Face Off (video game)

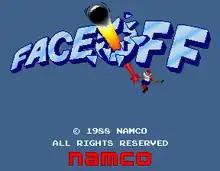
Arcade title screen

is an ice hockey arcade game developed and released by Namco for Japan only in 1988. Up to four players control players from one of eight hockey teams against each other, the objective being to score the most points before the timer ends. Similar to Namco's own "Final Lap", multiple cabinets can be linked together to enable multiplayer play. It runs on the Namco System 1 arcade board. "Face Off" received a favorable critical reception for its visuals and gameplay. A digital re-release for the Wii Virtual Console was released in Japan in 2009.